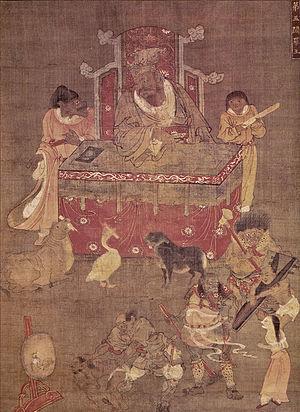
Le terme bureaucratie céleste désigne une représentation des dieux de la religion chinoise qui les inscrit dans une sorte de hiérarchie comparable à celle des fonctionnaires et officiers de l’époque impériale. Il ne s’agit pas d’un système complet, universel et standardisé qui ferait de l’ensemble des dieux un panthéon structuré, mais du fait que presque toute divinité peut être considérée comme ayant virtuellement une position hiérarchique de type mandarinal.